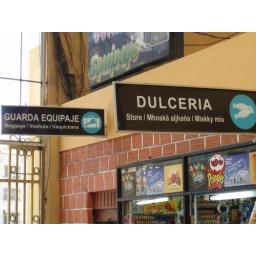
these are signs in Spanish, English, Aymara, Quechua in the La Paz bus station.